Answer in natural language. Is framed landscape painting with airship in front of dark upholstered armchair with cushion? Choose between the following options: no or yes
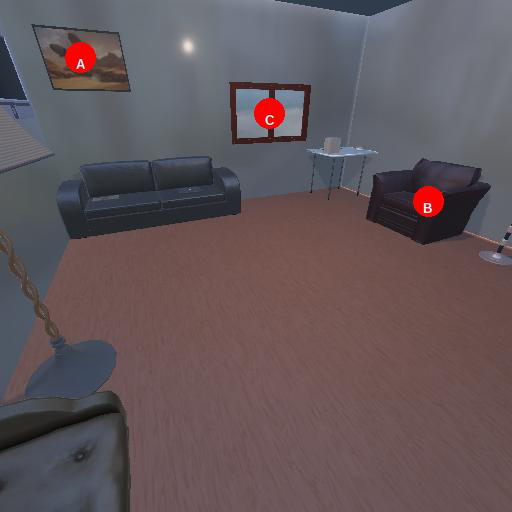
<answer>no</answer>